Dunkirk, Ohio

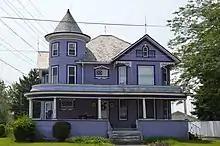
Queen Anne house on Main Street.

As of the census of 2000, there were 952 people, 361 households, and 276 families living in Dunkirk. The population density was . There were 396 housing units at an average density of . The racial makeup was 98.63% White, 0.11% Native American, 0.21% Asian, and 1.05% from two or more races. Hispanic or Latino of any race were 0.21% of the population.